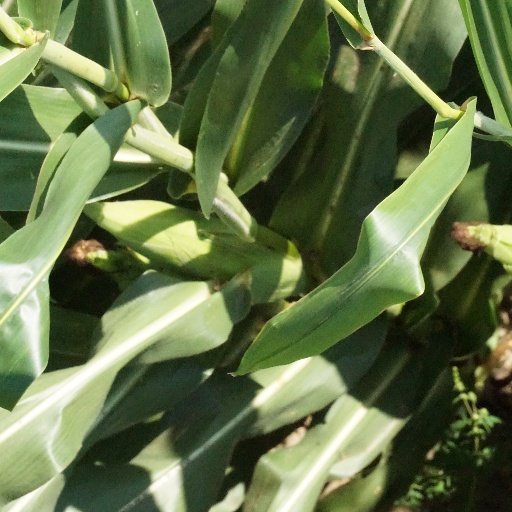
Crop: maize; corn